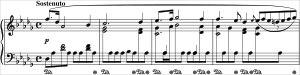
Le prélude op. 28, nᵒ 15 en ré bémol majeur de Frédéric Chopin, connu sous le nom de « La goutte d'eau », est l'un des 24 préludes de Chopin. D'une durée généralement comprise entre cinq et sept minutes, il s'agit du plus long et l'un des plus connus de ces préludes. D'un climat de nocturne, ce prélude est réputé pour sa répétition opiniâtre d'un la, qui apparaît tout au long de la pièce et sonne comme les gouttes de pluie pour de nombreux auditeurs.